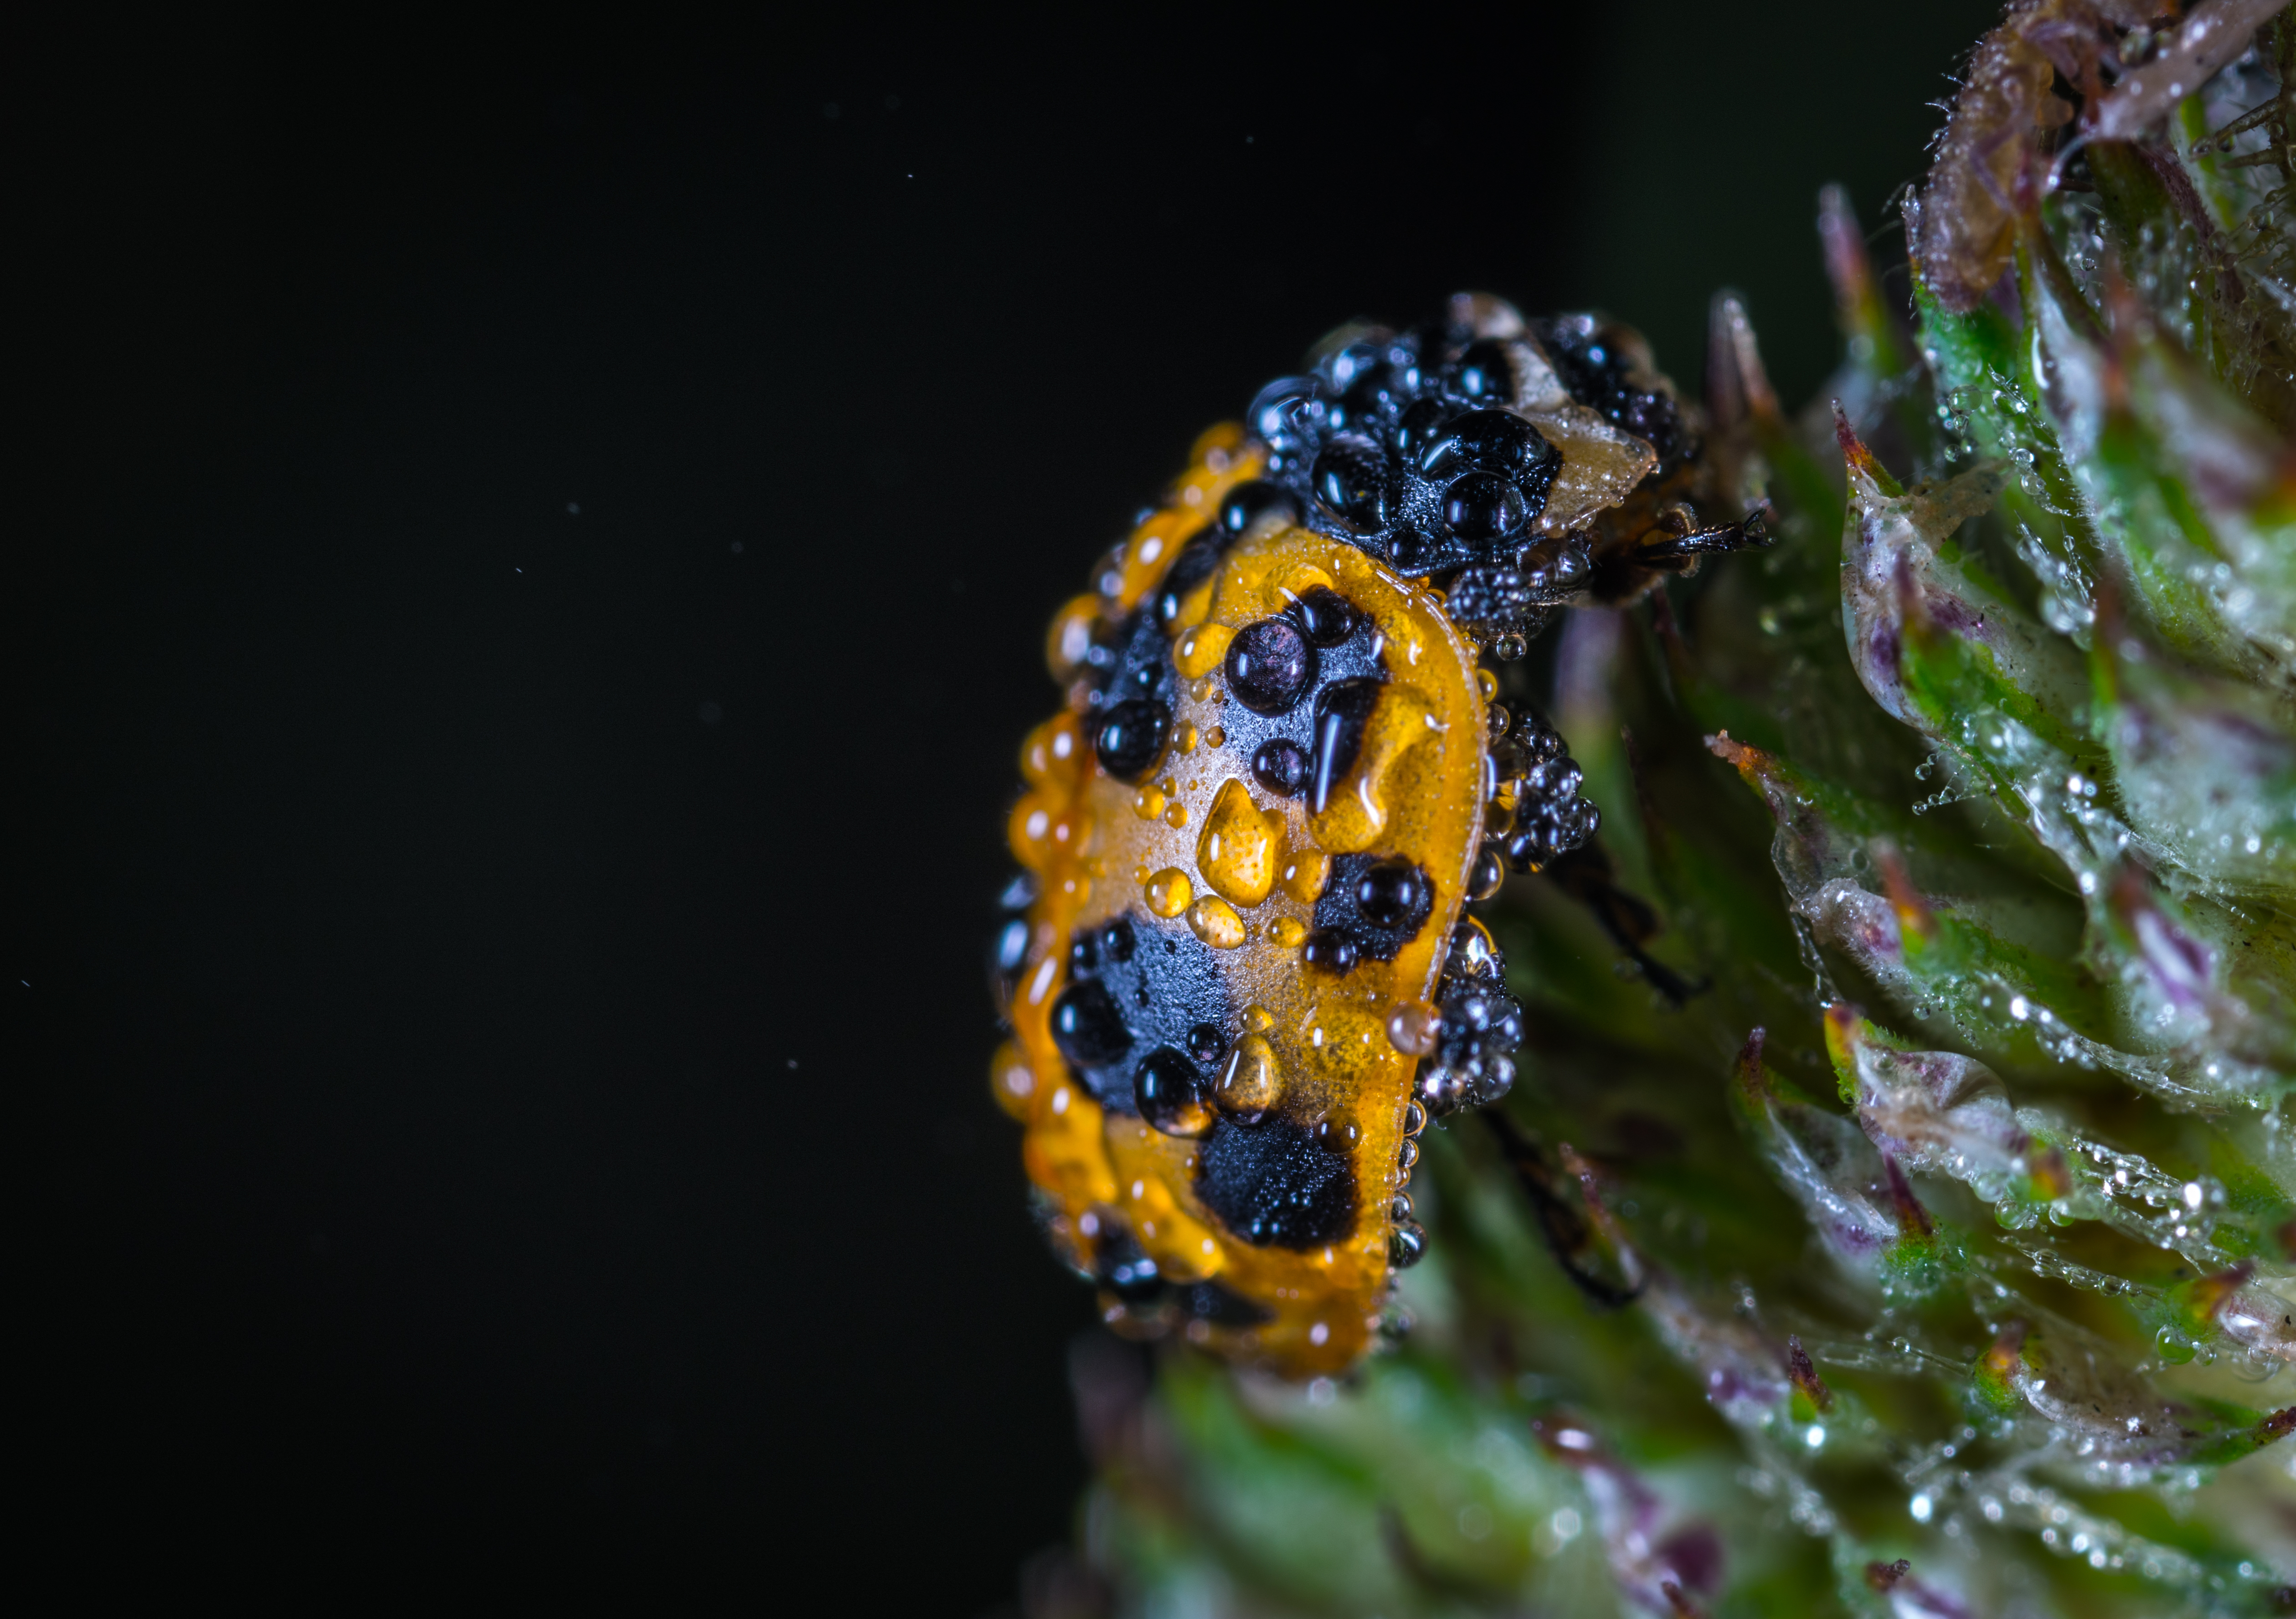
ladybug, insect, bug, macro, macro photography, close up, organism, invertebrate